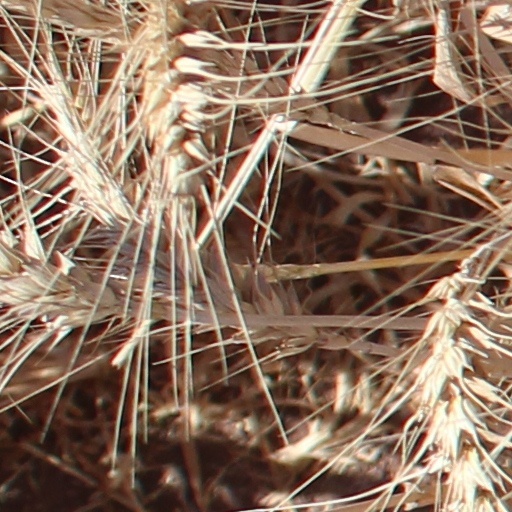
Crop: wheat